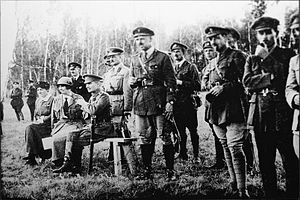
Aleksandr Vasiljevitj Koltjak / Biografi / Den Russiske Borgerkrig
Koltjak (sidddende), Anna Timirjova og General Alfred Knox (bag Koltjak) ser på militær eksercits i 1919
Aleksandr Vasiljevitj Koltjak var en russisk militær admiral og politiker, polarforsker og videnskabsmand.